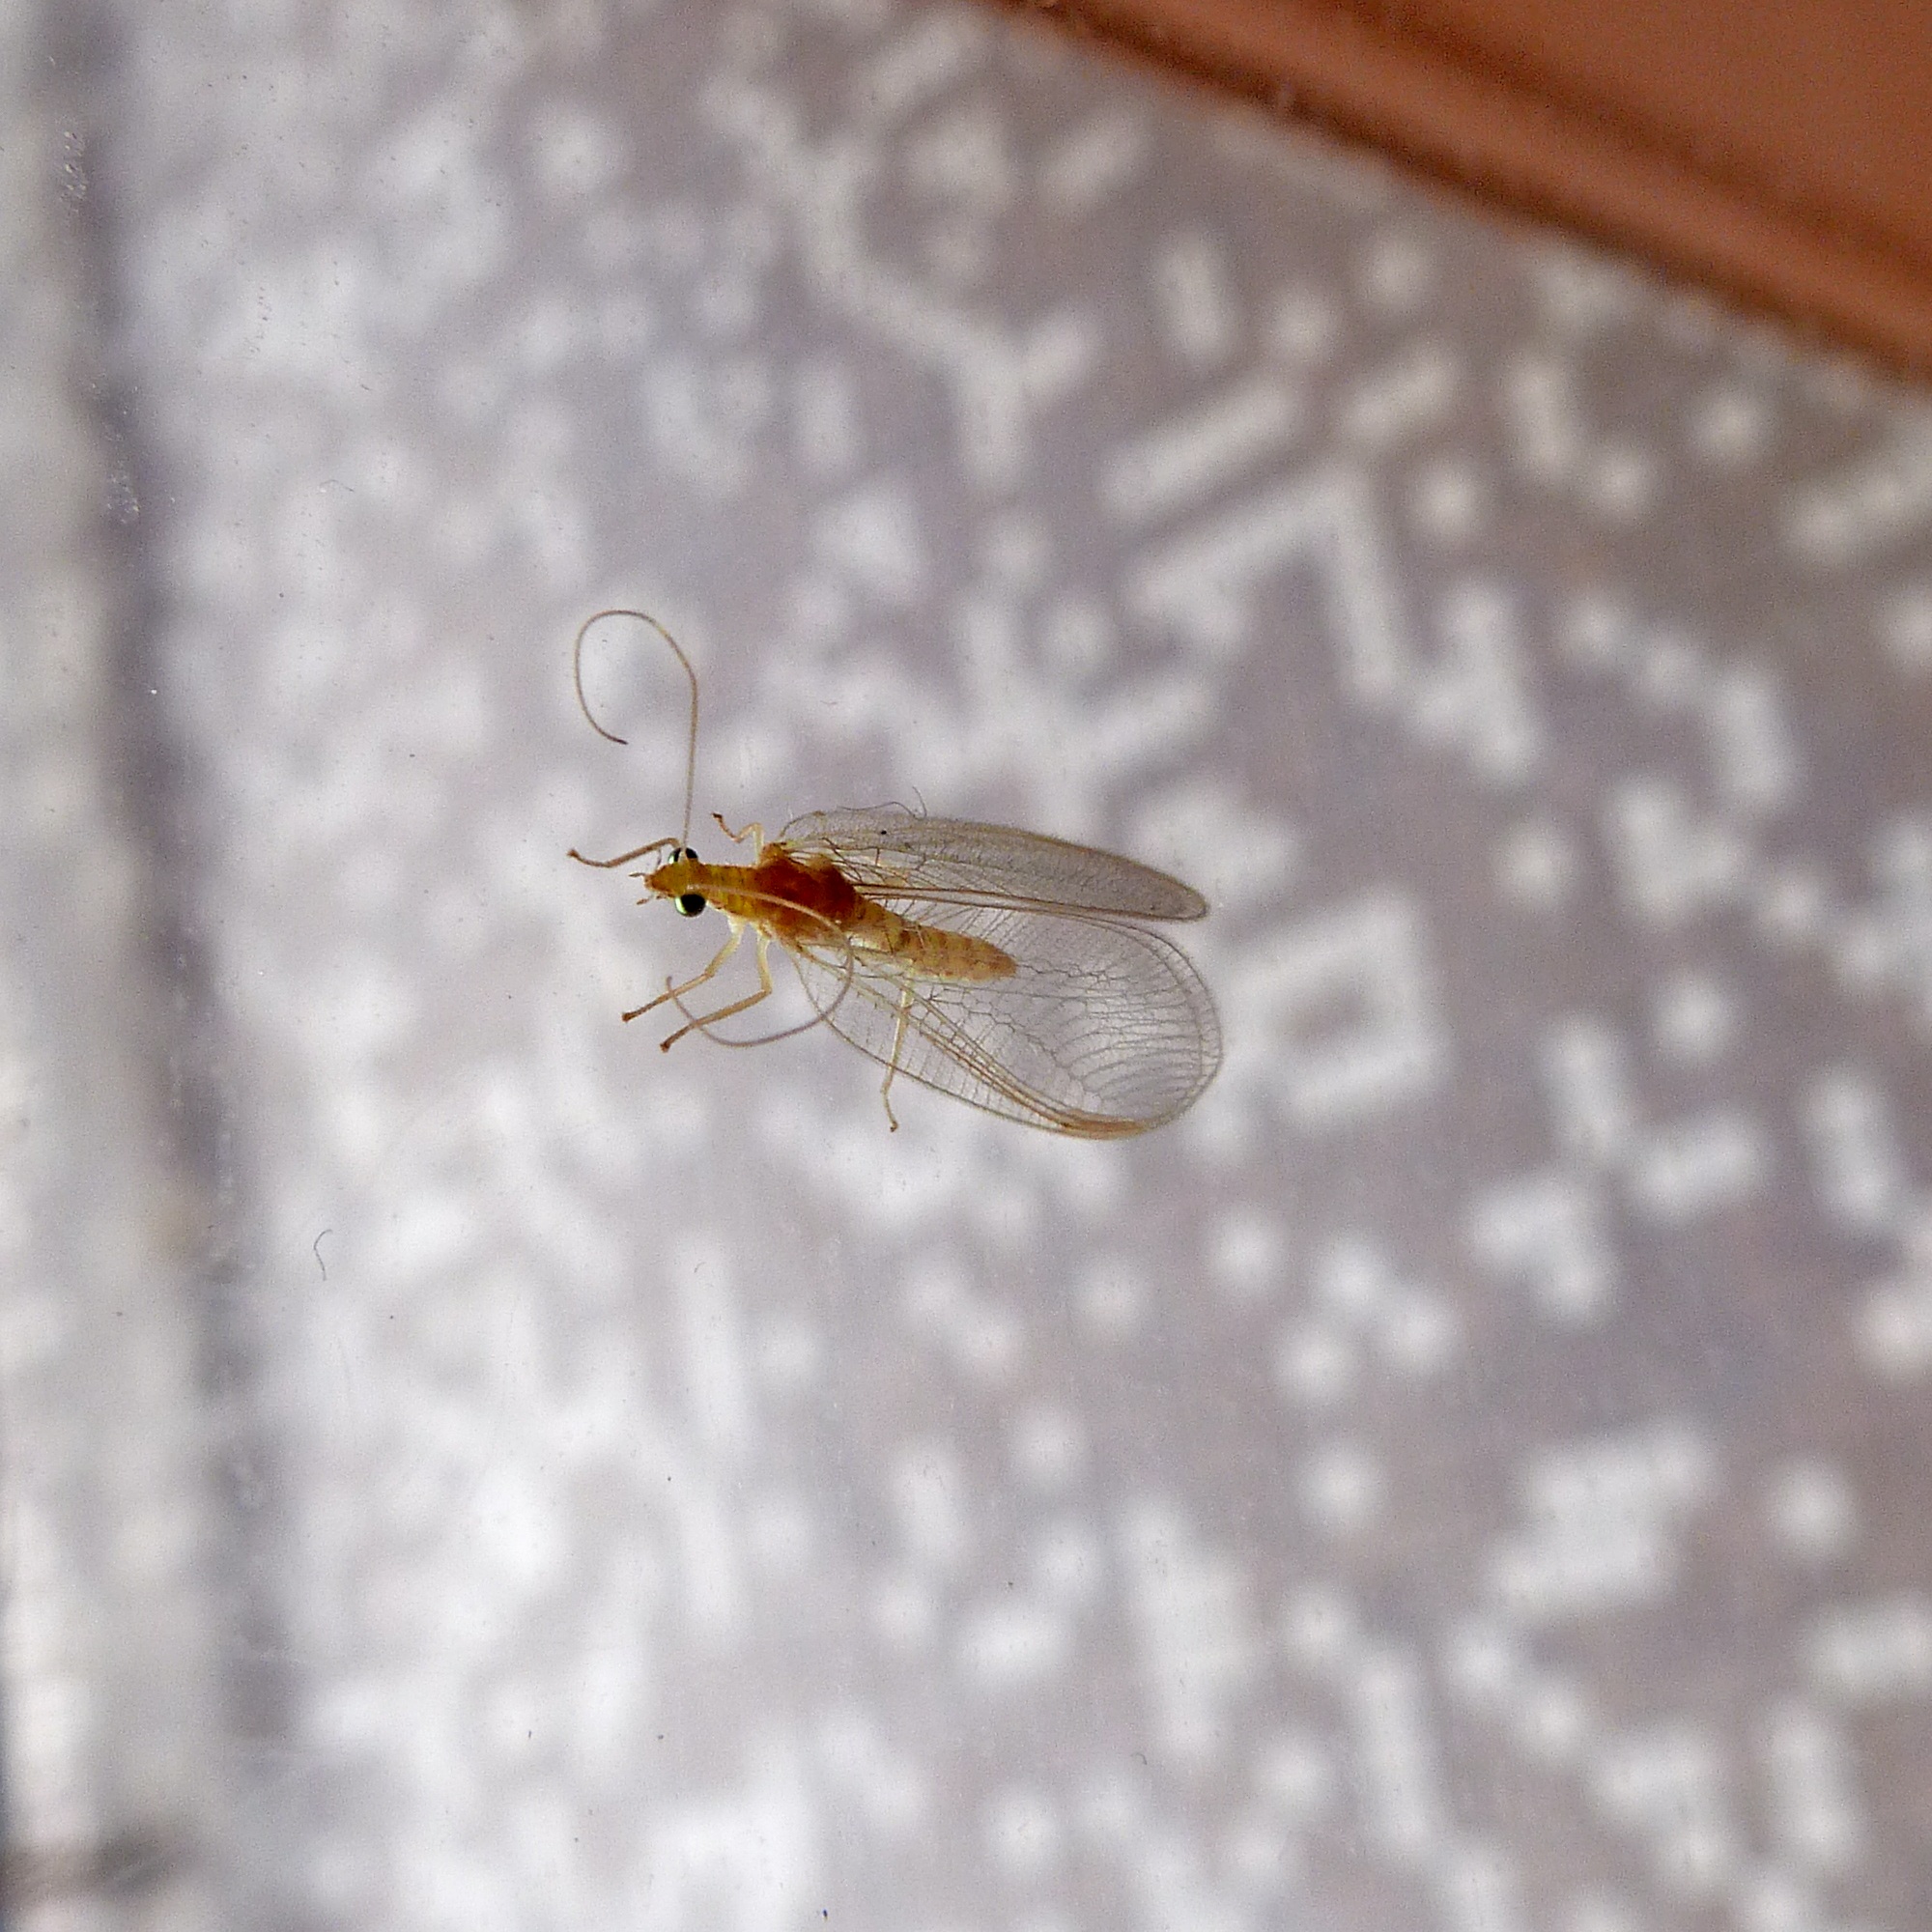
nature, wing, flower, fly, insect, macro, fauna, invertebrate, close up, insects, pest, intruder, macro photography, arthropod, chrysoperla carnea